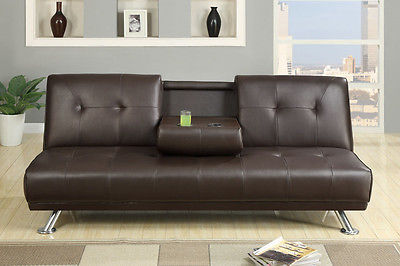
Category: sofa